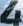
Number: 4